157th (Highland Light Infantry) Brigade

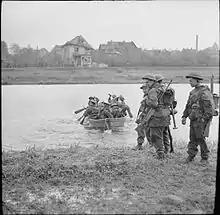
Men of the 7th Battalion, Cameronians (Scottish Rifles) use a small boat to cross a canal in the town of Rheine, Germany, 3 April 1945.

During the Second World War, the brigade served with the 52nd Division during Operation Aerial in France in mid-1940 to cover the withdrawal of the British Expeditionary Force (BEF) being evacuated from France. In 1942 to June 1944 the division was trained in mountain warfare, but was never used in the role. They were then trained in airlanding operations but were again never utilised in the role. In October 1944 they were sent to Belgium to join the 21st Army Group and were attached to the First Canadian Army and fought in the Battle of the Scheldt. The brigade took part in Operation Blackcock in 1945 and ended the war by the River Elbe.